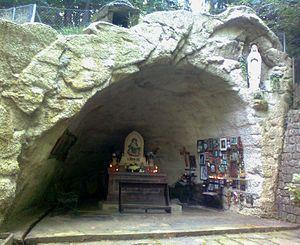
Après les apparitions de Lourdes, de très nombreuses répliques de la grotte de Lourdes sont réalisées, jusqu'en 1914. Ce n'est évidemment pas une date butoir. Après cette date, le nombre de copies de la grotte continue toujours d'évoluer. En 2015, un auteur a répertorié en France plus de 765 sites, et dans le reste du monde 321 copies de la grotte.